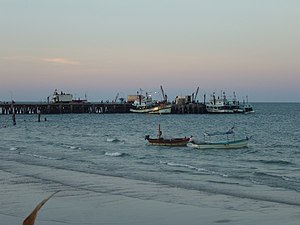
Thailand / Økonomi / Fiskeri
Fiskerbåde ved Hua Hin, 2007.
Thailand, officielt Kongeriget Thailand, tidligere kaldet Siam, er et kongerige i Sydøstasien. Det grænser til Myanmar, Laos, Cambodja og strækker sig også ned ad Malaccahalvøen til Malaysia. Medlem af ASEAN.